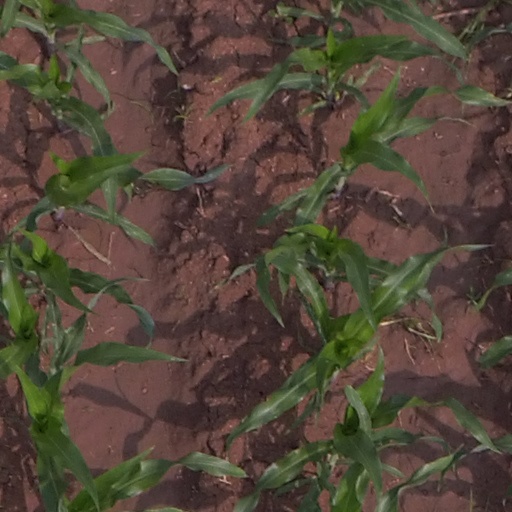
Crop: maize; corn